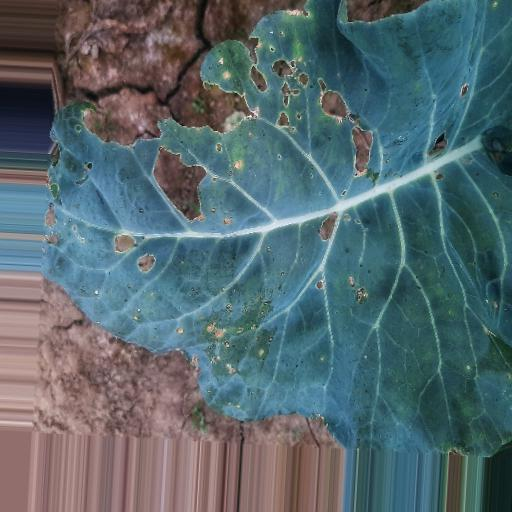
Label: Black Rot